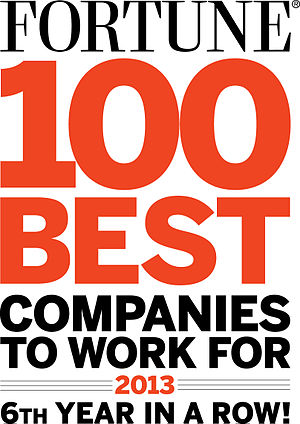
Fortune
Forside på udgave af Fortune i 2013
Fortune er et amerikansk magasin, der udgives hver anden uge, både i en amerikansk udgave og i to internationale udgaver. Magasinet blev grundlagt af Time Magazines medgrundlægger Henry Luce i 1930 ved begyndelsen af Depressionen, og det blev anset for Amerikas første erhvervsmagasin.